Quota International

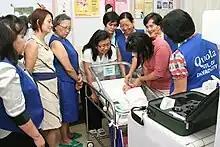
Quota International of Davao City: Infant audiological screening tests

This program was developed in 1983, under the name Club-to-Club, to organize Quota clubs in developing countries. There are 21 Quota Club projects in six developing countries: Fiji, India, Malaysia, the Philippines, Suriname, and Trinidad and Tobago. The program was set up to assist individuals and also increase the awareness of international issues around the world.